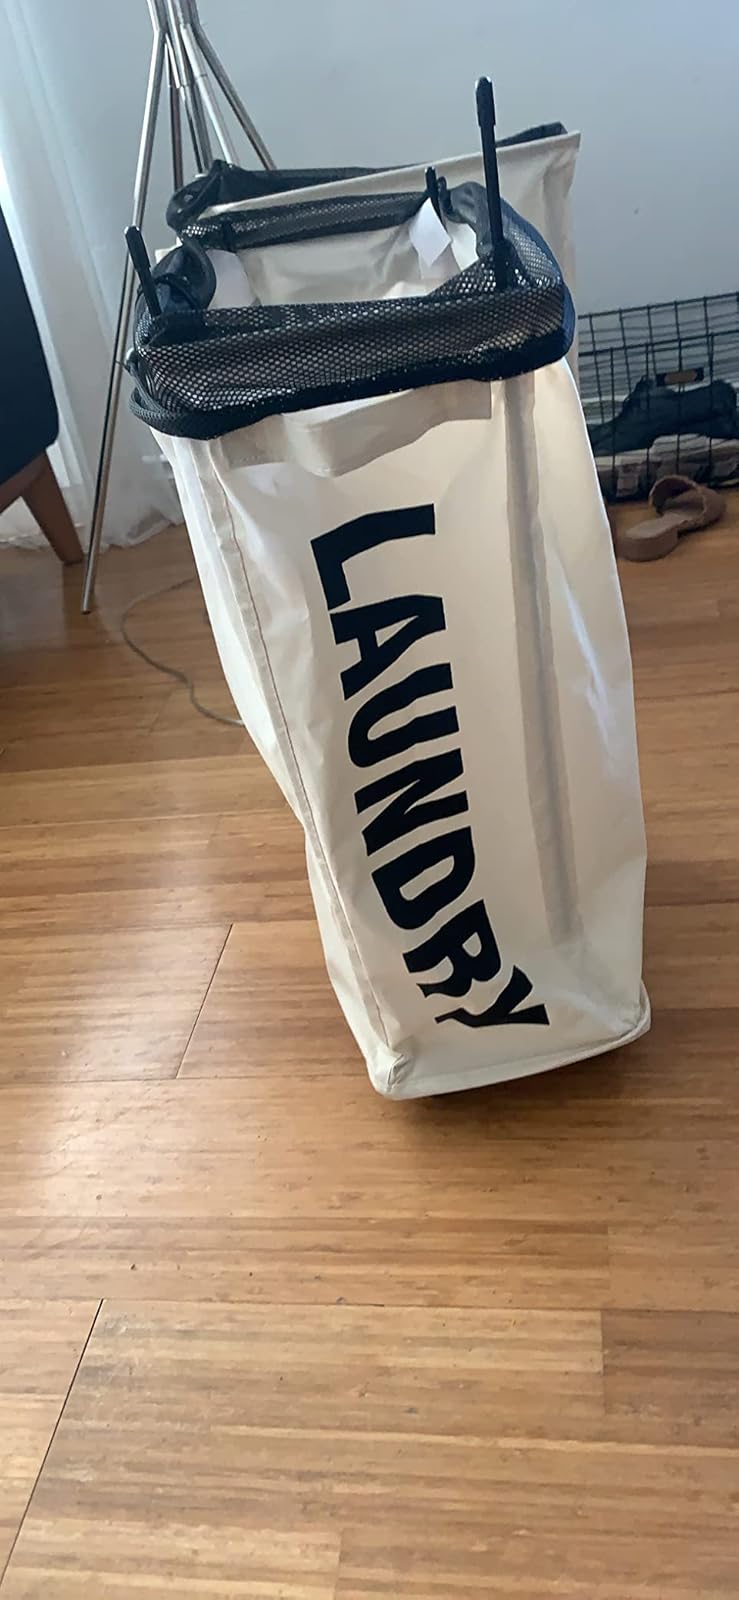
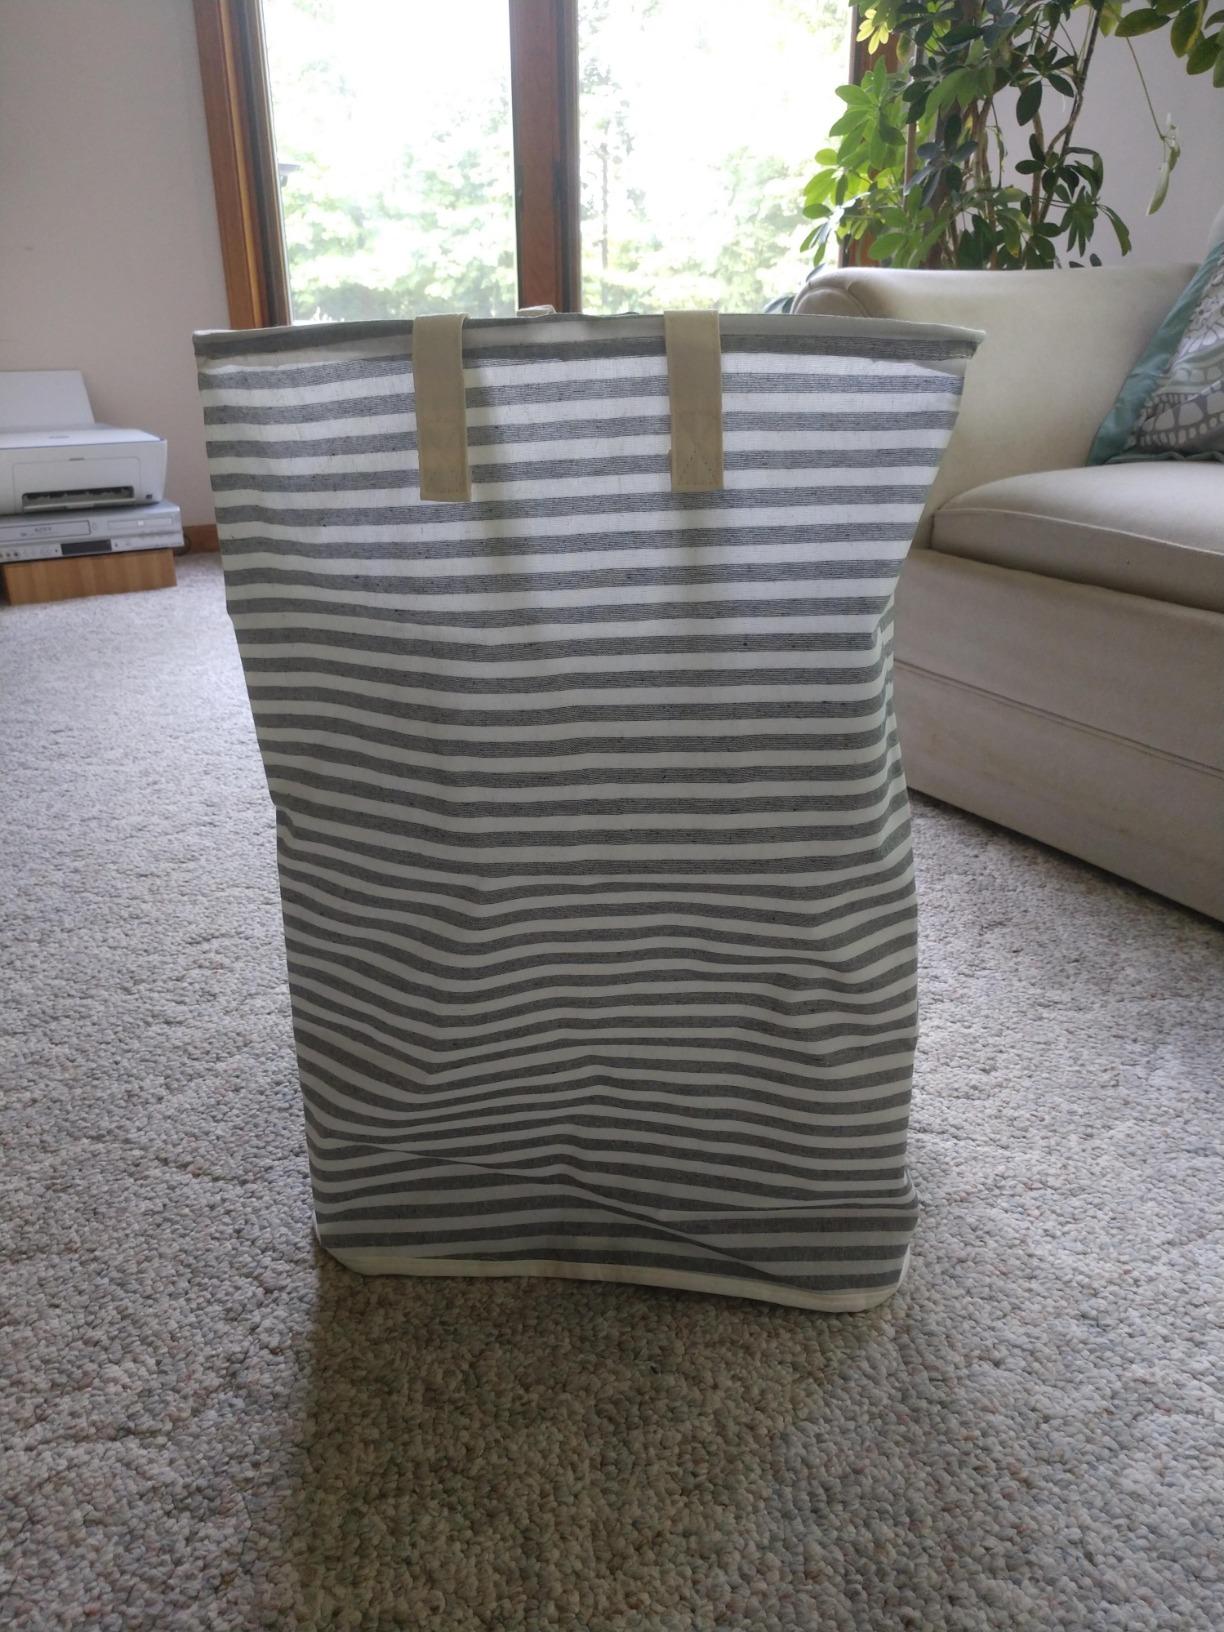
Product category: items_hamper
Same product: no